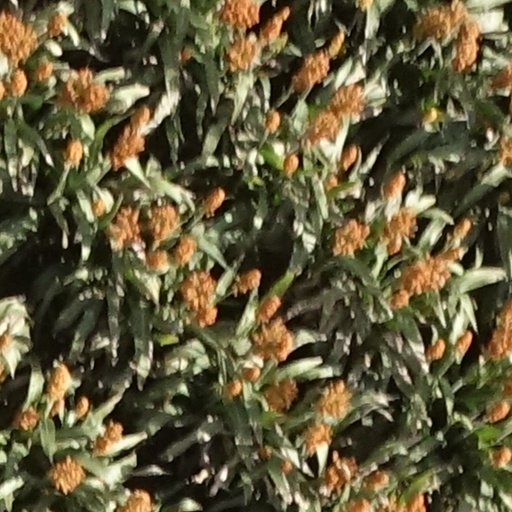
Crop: sorghum